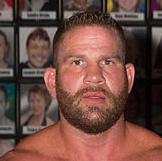
Age: 36